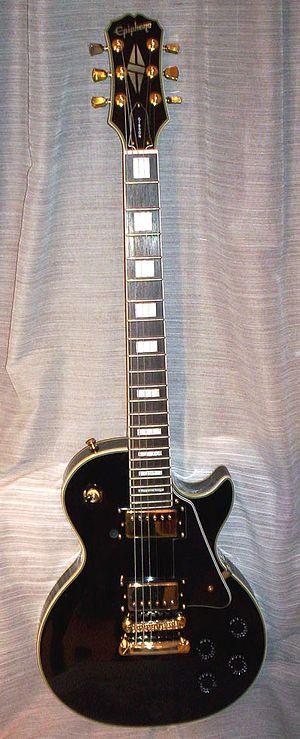
Epiphone Les Paul custom (personal picture)
Epiphone est le nom d'un fabricant américain d'instruments de musiques, domiciliée actuellement à Nashville, Tennessee, qui est parmi les plus anciens et les plus estimés. Racheté depuis 1957 par Gibson Guitar Corporation, il est devenu sa branche qui fabrique en-dehors des États Unis.
La Gibson Les Paul [ɡi.bsɔn lɛs pɔl] ou LP est une guitare électrique de type « corps plein » fabriquée aux États Unis par la firme américaine Gibson Guitar Corporation et dans d'autres pays par sa filiale Epiphone.